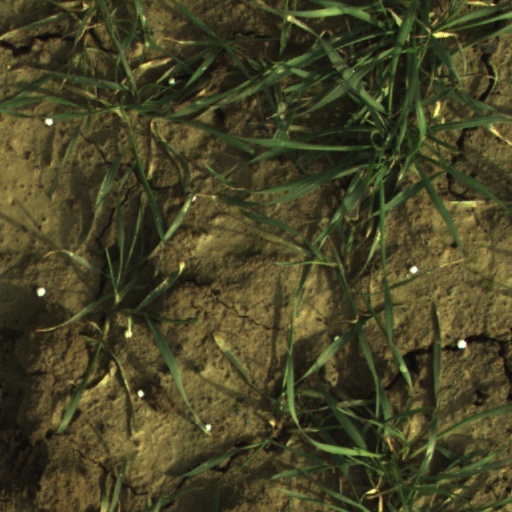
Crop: wheat